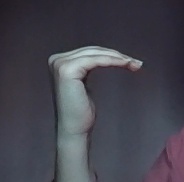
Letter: haa